Gunnar Dyrberg

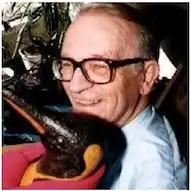

Gunnar Dyrberg (12November 19218January 2012) was a member of the Danish resistance movement during World War II. He was a leader of Holger Danske, a Danish resistance group in the capital Copenhagen, from 1943 to 1945. After the war, Dyrberg became a public administrator, holding several appointed positions in government, and later a public relations executive in banking. For more than 40 years, he also owned and operated a horse farm, breeding and training Icelandic horses in Høsterkøb, North Zealand. From 1994 to 2000, Dyrberg published novels and memoirs based on his experiences in the Danish resistance movement.